Brandon Hill, Bristol

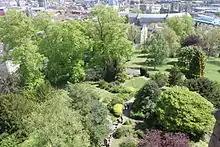
Brandon Hill from Cabot Tower

In the popular television series, "Skins", Brandon Hill features on a number of occasions; including, Cassie's suicide attempt and as the rendezvous point for Sid and Cassie at the climax of the first series.